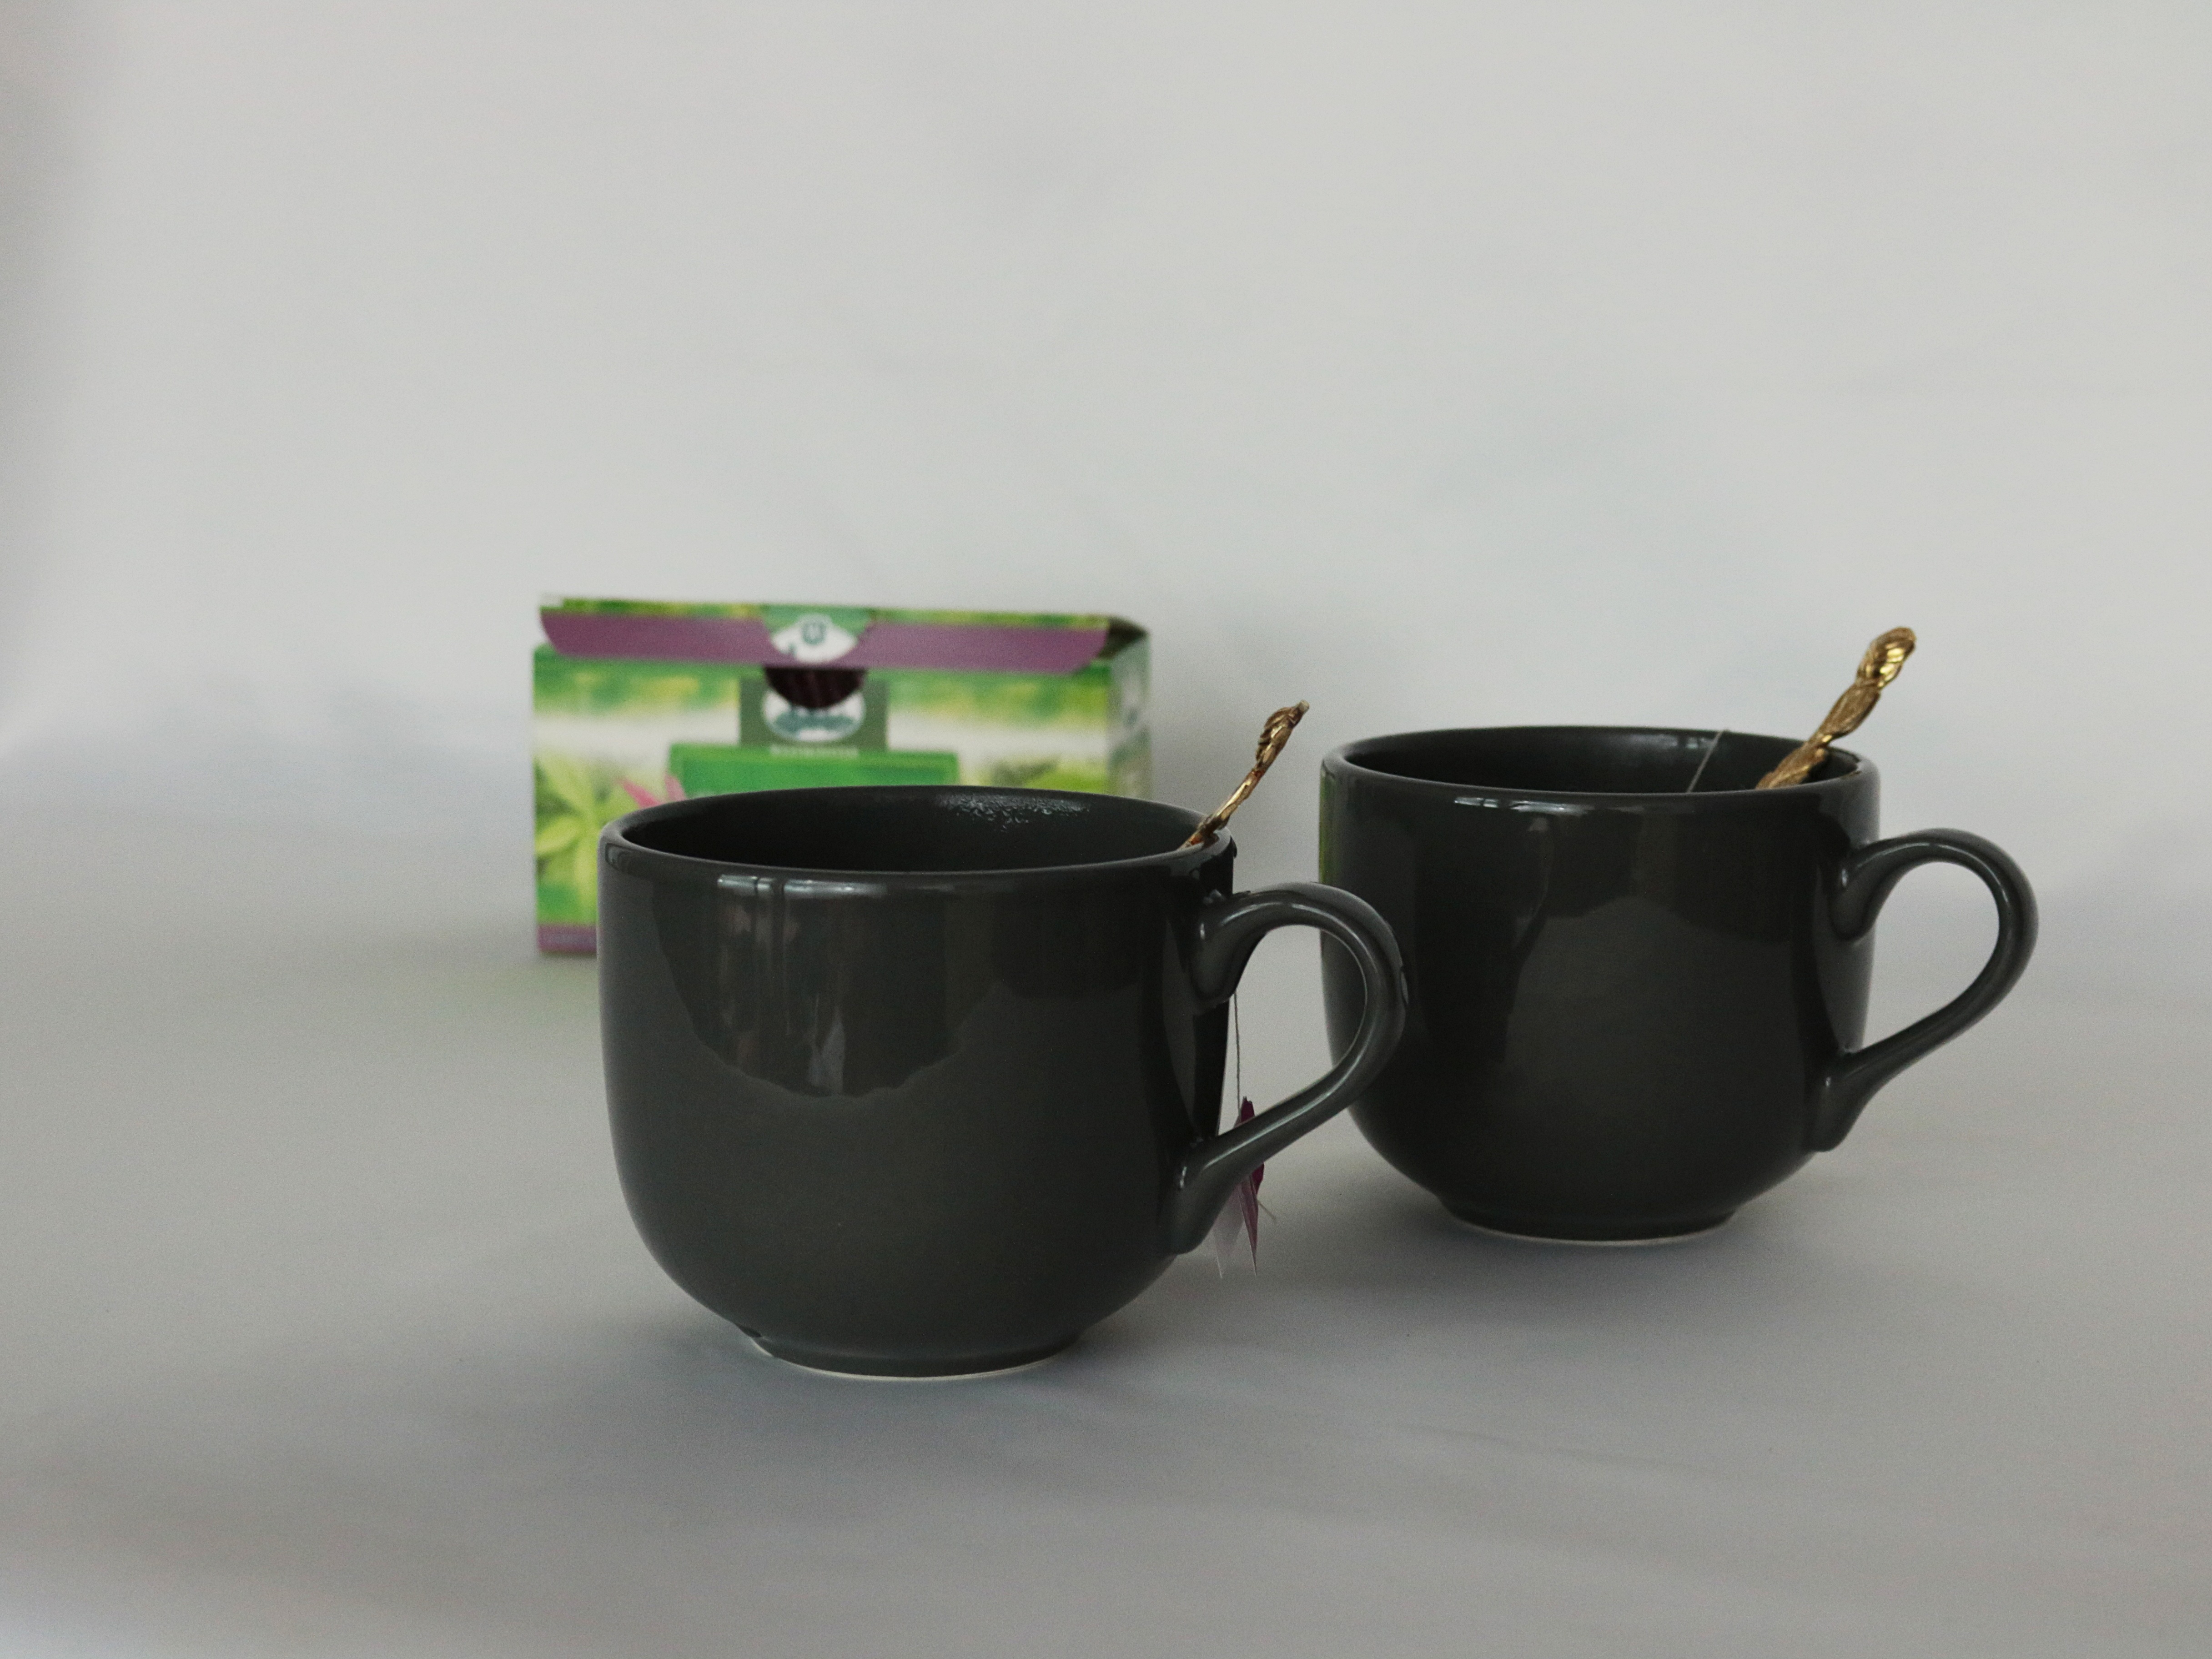
tea, cup, green, golden, saucer, ceramic, breakfast, coffee cup, cups, green tea, coffee spoon